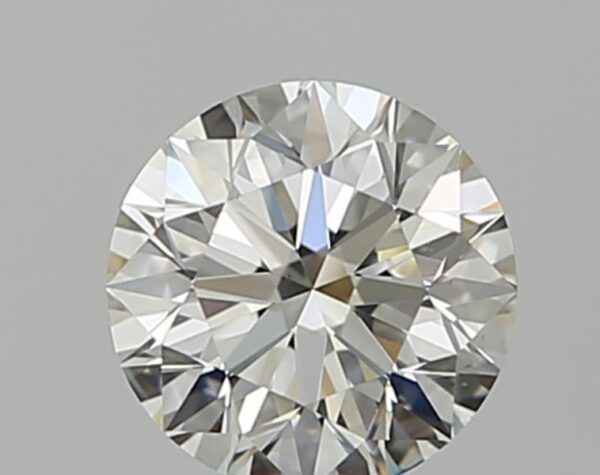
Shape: round
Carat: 0.65
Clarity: VS2
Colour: J
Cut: EX
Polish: EX
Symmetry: EX
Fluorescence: F
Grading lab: GIA
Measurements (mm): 5.5 x 5.53 x 3.45